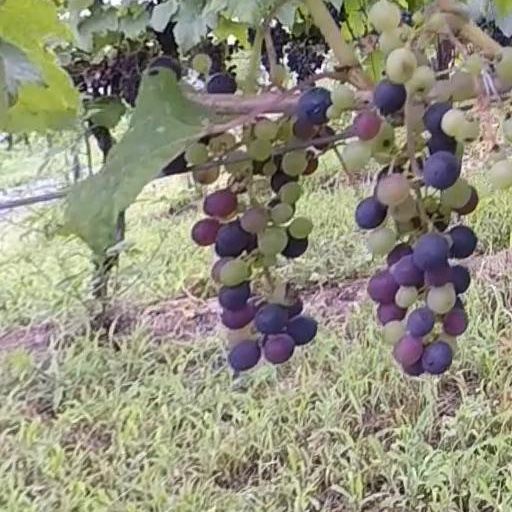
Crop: grape